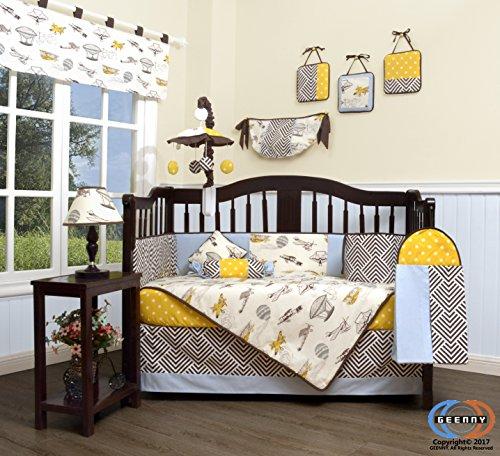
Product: GEENNY Lamp Shade, Air Show Airplane Aviator
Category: Baby Products | Nursery | Décor | Lamps & Shades
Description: Great Condition.
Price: $26.24